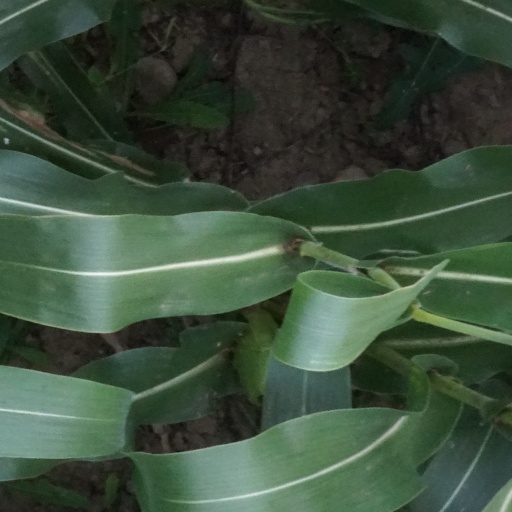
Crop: maize; corn